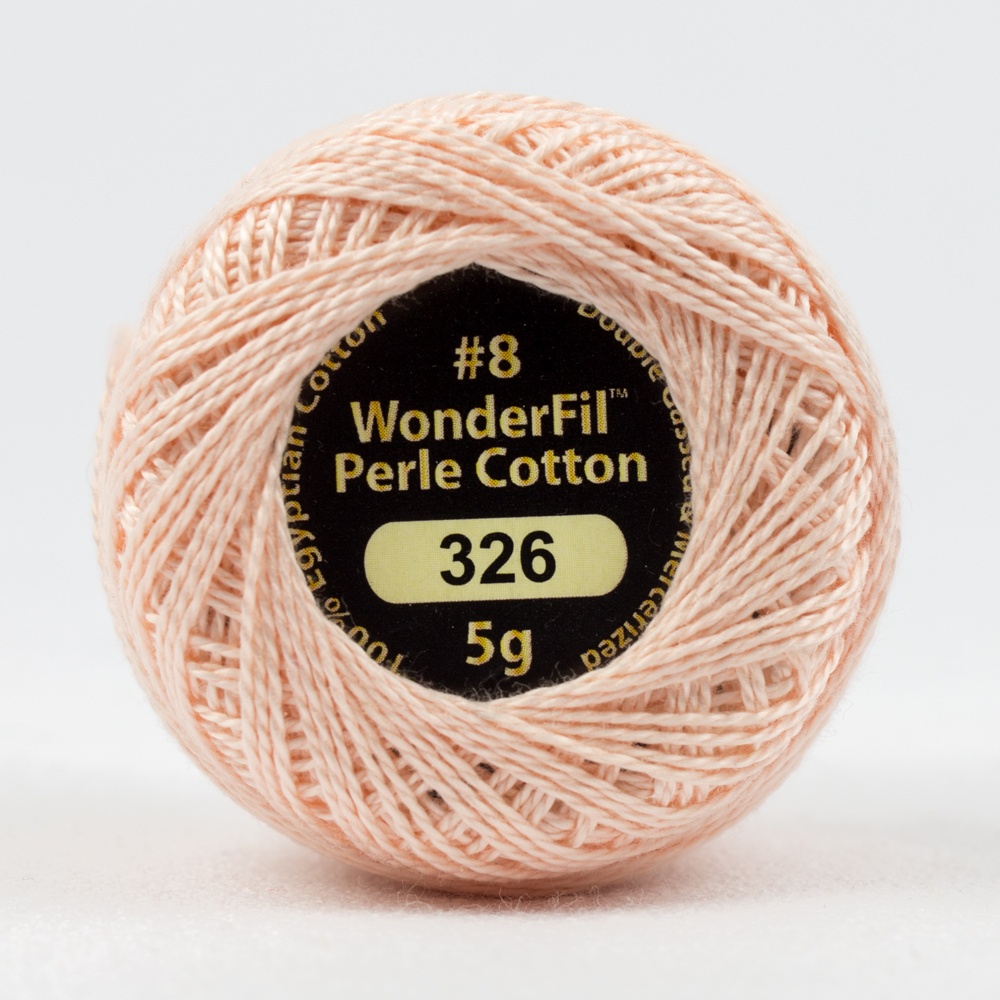
Wonderfil Eleganza Perle Cotton 8wt. - Cherry Blossom 326
The beautiful Eleganza Perle Cotton is a tight twisted 2-ply 100% "long staple" Egyptian cotton thread that is double-gassed and mercerized. It's smooth allowing it to glide through all types of fabrics and fibres. Spark - perfect for handwork and for hand quilting a special quilt.
Brand: Wonderfil
Category: Arts & Entertainment > Hobbies & Creative Arts > Arts & Crafts > Art & Crafting Materials > Crafting Fibers > Thread & Floss > Crochet Thread